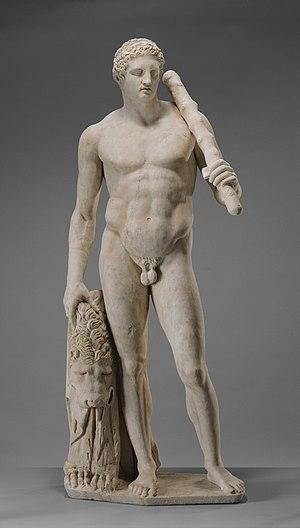
Héraclès, de son premier nom Alcide, fils de Zeus et d’Alcmène, est l'un des héros les plus vénérés de la Grèce antique. La mythologie grecque lui prête un très grand nombre d’aventures qui le voient voyager à travers le monde connu des Doriens puis dans toute la Méditerranée, à partir de l’expansion de la Grande-Grèce, jusqu’aux Enfers. Les plus célèbres de ses exploits sont les douze travaux. Il est mentionné dans la littérature grecque dès Homère.